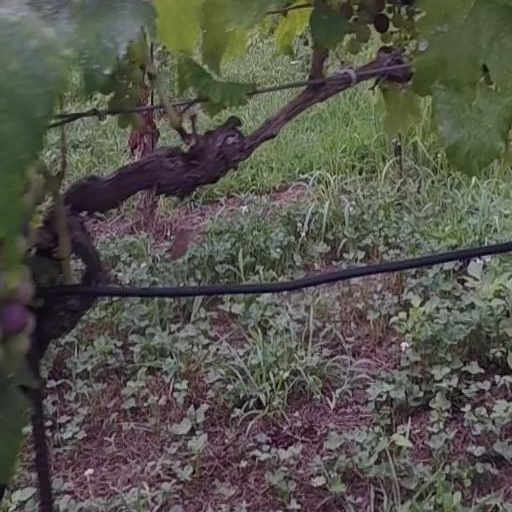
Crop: grape